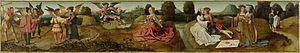
Le Maître de Francfort est un artiste peintre flamand de la Renaissance, né à Anvers vers 1460, mort en 1533, également à Anvers. Il y est actif entre 1480 et 1518 et a dirigé un important atelier. Il est parfois identifié au peintre Hendrik van Wueluwe. Son nom de convention ne vient pas de son origine, mais du fait que ses œuvres les plus importantes ont été commandées pour des institutions ou par des commanditaires de Francfort.